Chicago Stadium

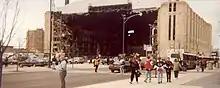
Chicago Stadium mid-demolition, March 1995

During the 1973 Stanley Cup Finals against Montreal, Blackhawks owner Bill Wirtz had the horn of his yacht (Kahlenberg Q-3) installed in the building, and had it sound after Blackhawks goals. This practice would, in the ensuing years, become commonplace in professional hockey.